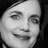
Emotion: happy